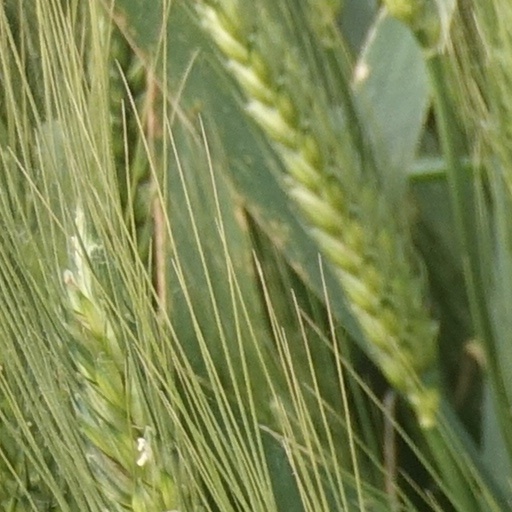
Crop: wheat